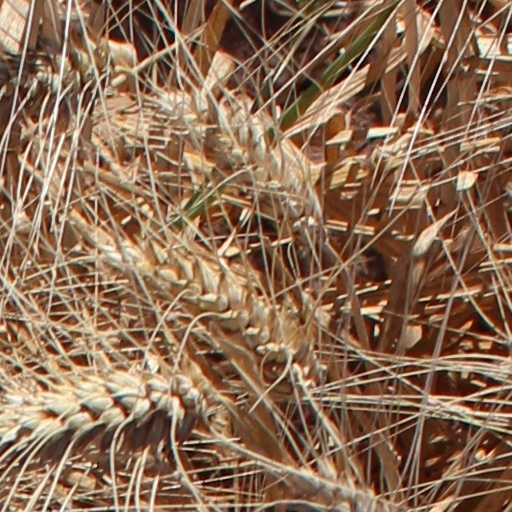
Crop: wheat